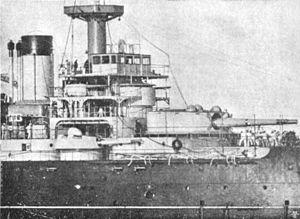
Le Suffren est un cuirassé français, mis à l'eau le 1899 et coulé avec son équipage le 26 novembre 1916, au large de Lisbonne. Il s'agit d'une amélioration de la classe Charlemagne.